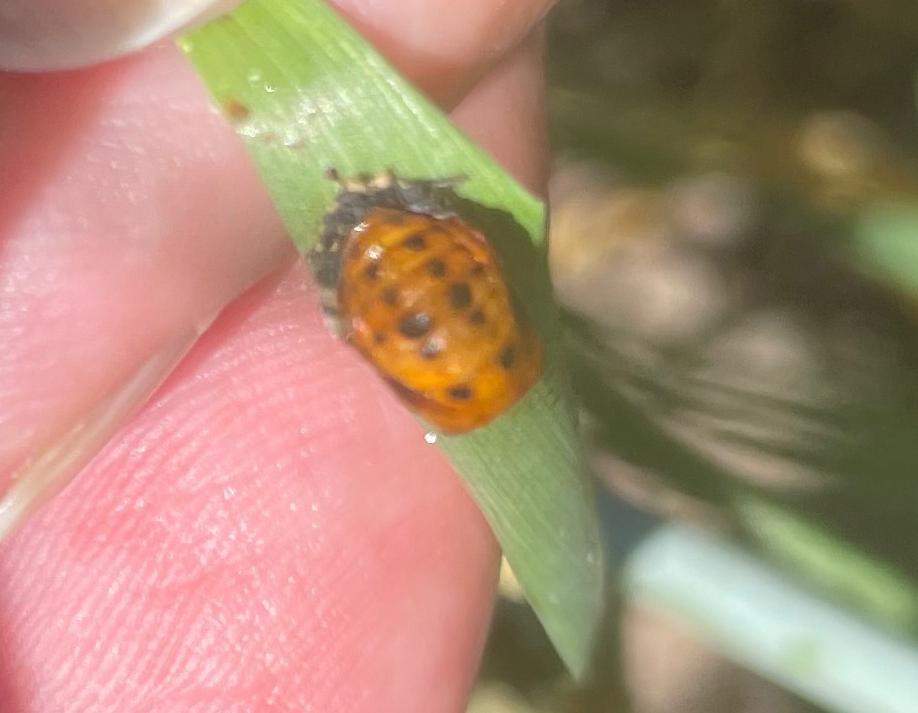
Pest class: predators